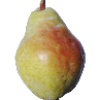
Label: pear_williams